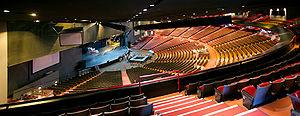
Le Gibson Amphitheatre est un amphithéâtre moderne d'une capacité de 6 189 places accueillant des spectacles à Los Angeles en Californie.